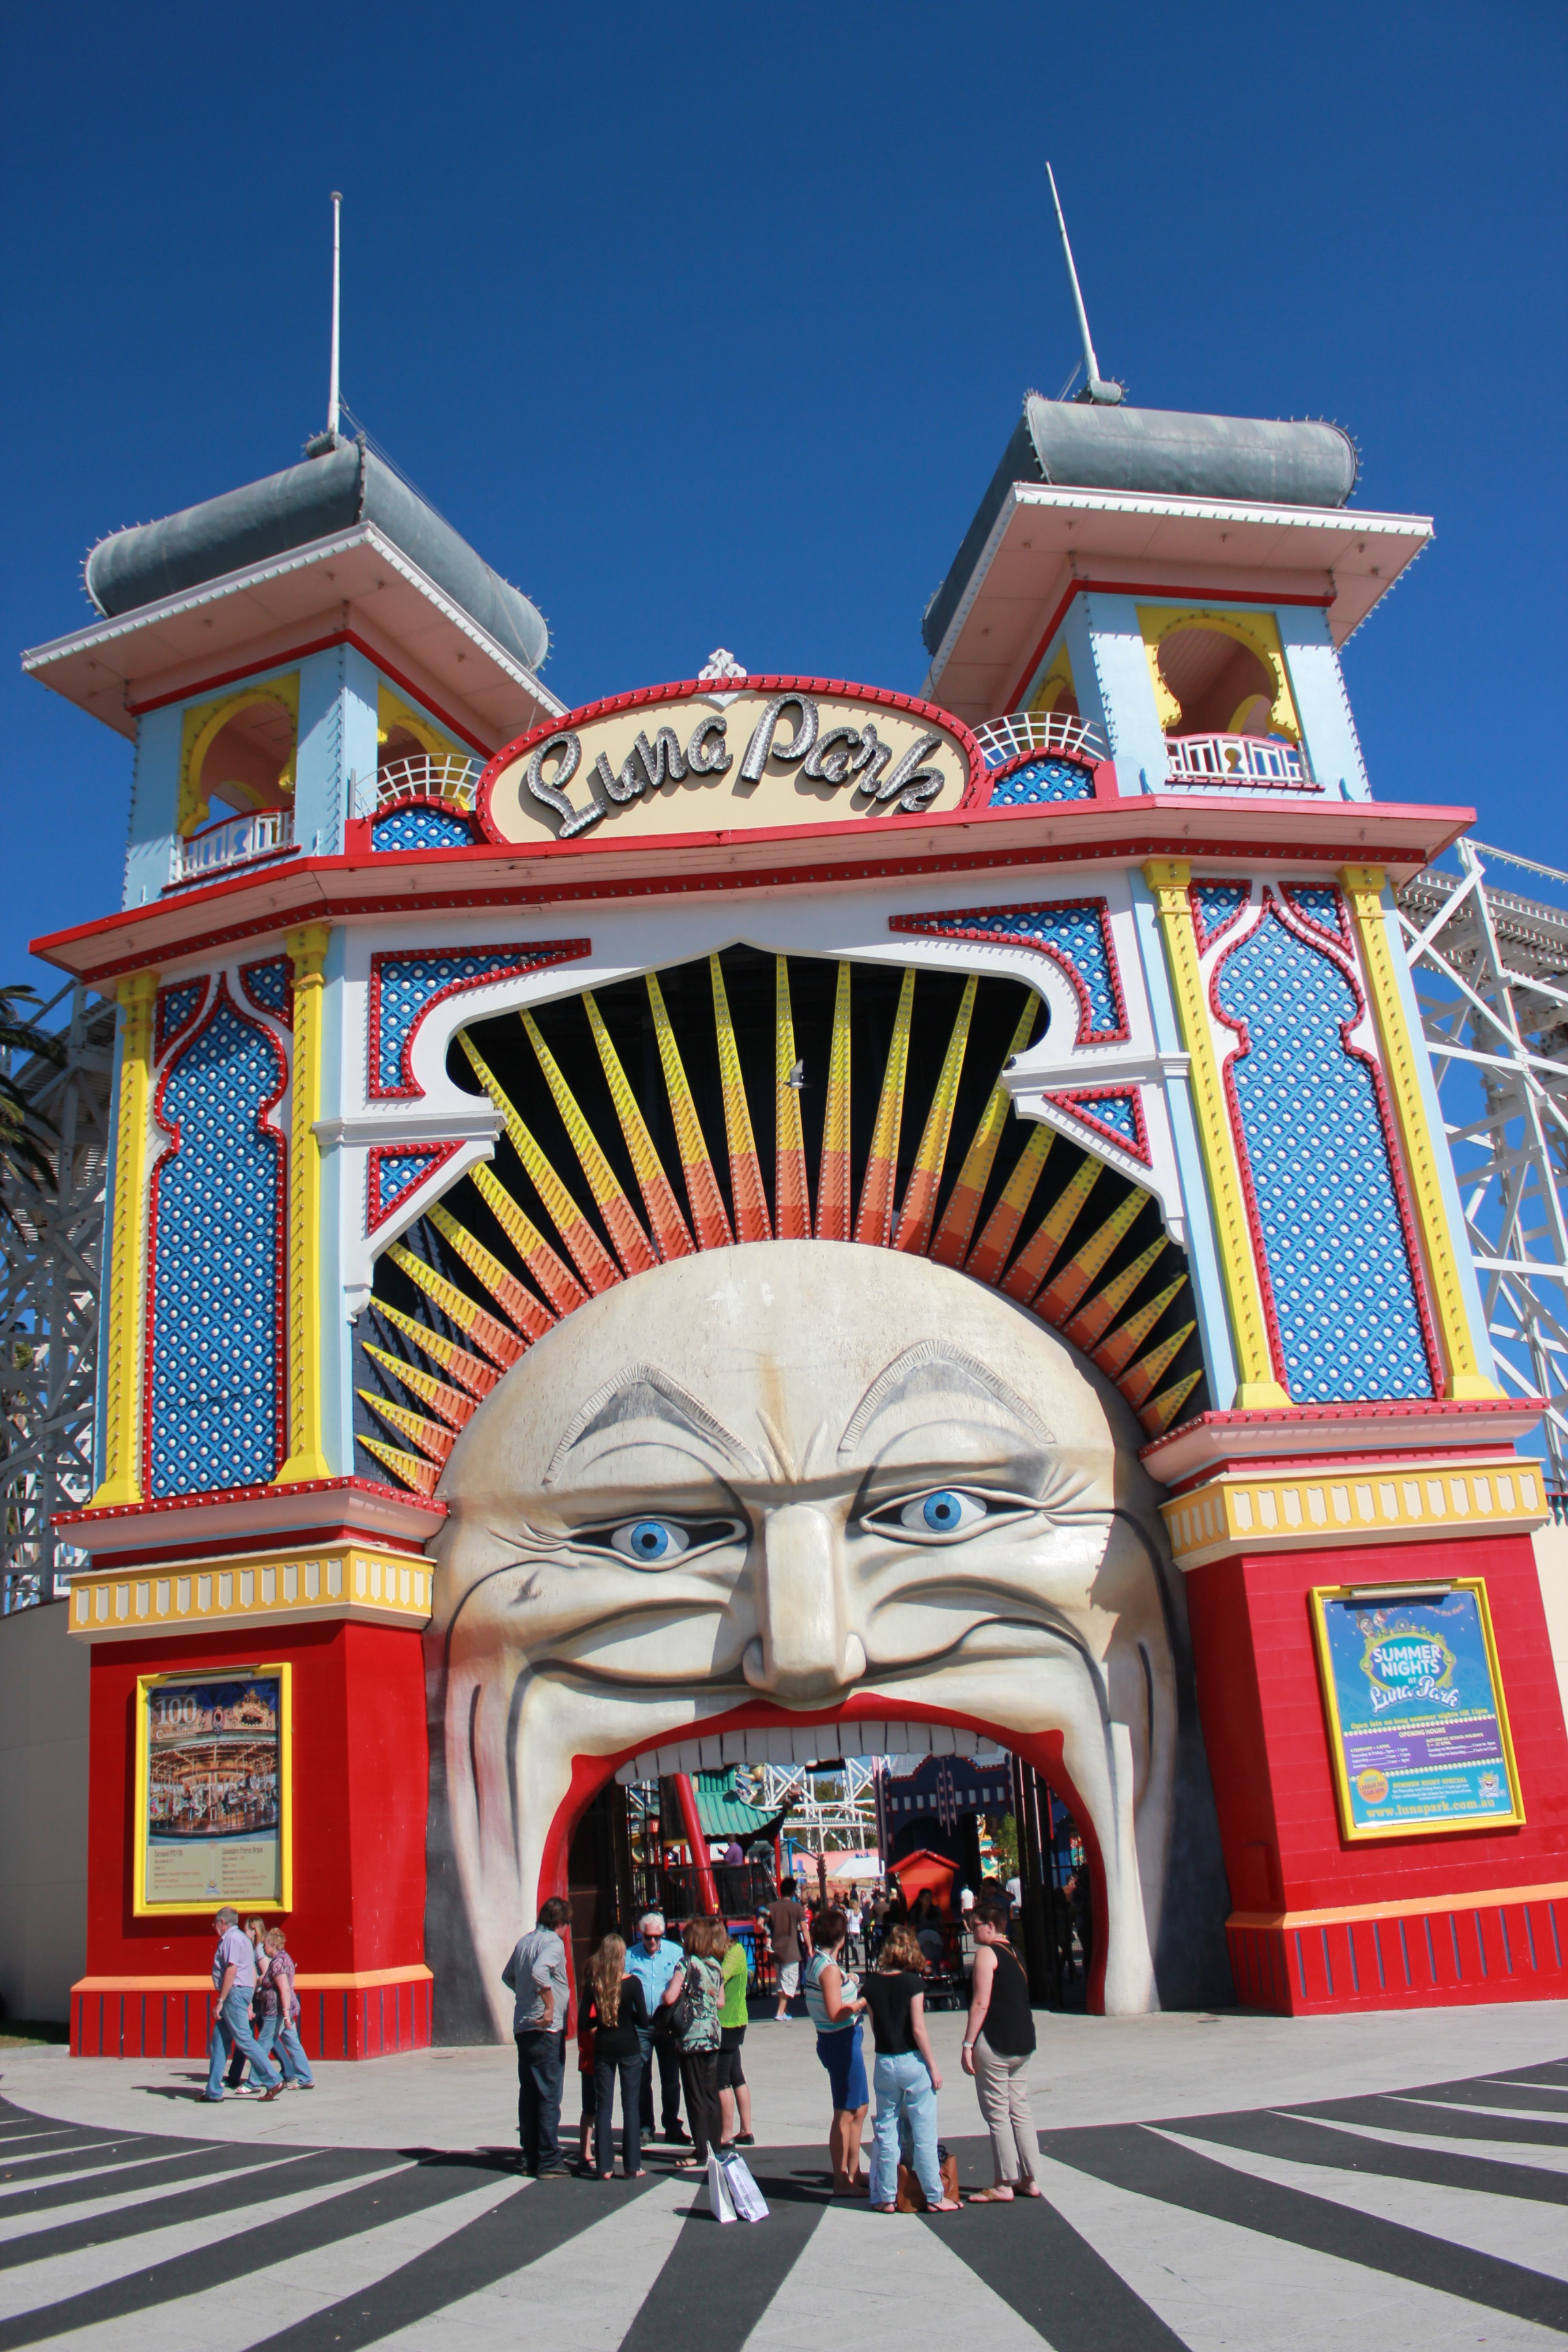
carnival, amusement park, entrance, park, landmark, facade, festival, temple, resort, shrine, circus, fair, entry, access, entertainment, ticket, admission, hindu temple, amusement ride, luna park, st kilda, walt disney world